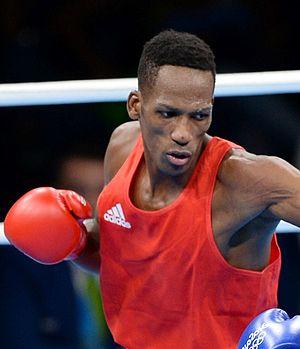
Lorenzo Sotomayor Collazo est un boxeur cubain né le 16 février 1985 à La Havane. Il est naturalisé azerbaïdjanais en 2013 pour suivre sa compagne russe qui résidait en Azerbaïdjan.